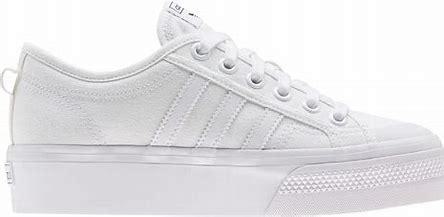
Brand: Adidas
Model: Nizza Platform